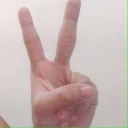
अक्षर: क